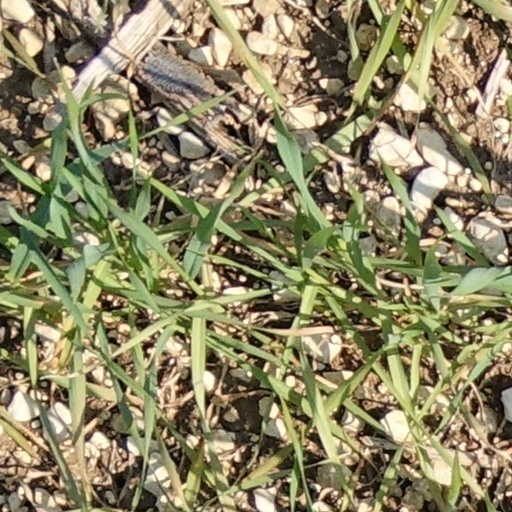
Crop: wheat